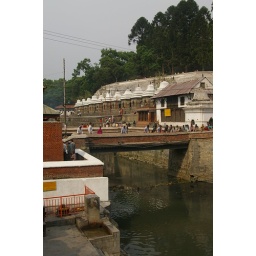
Monkeys swimming in the river